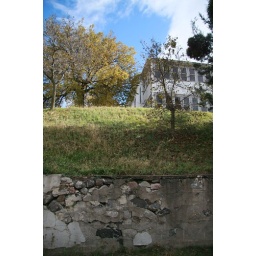
A stately house for sale on a hill in Chamberlain, SD.